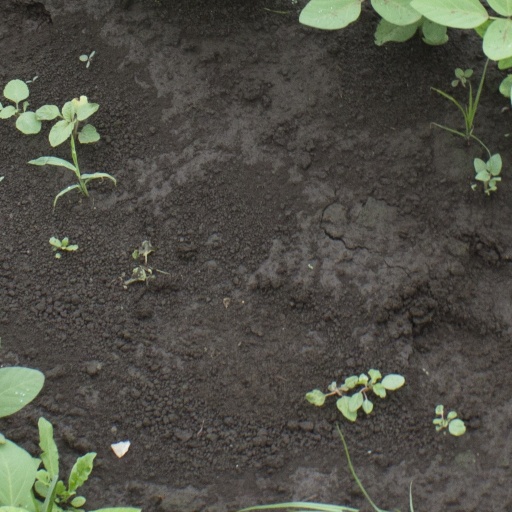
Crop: soybean